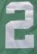
Number: 2